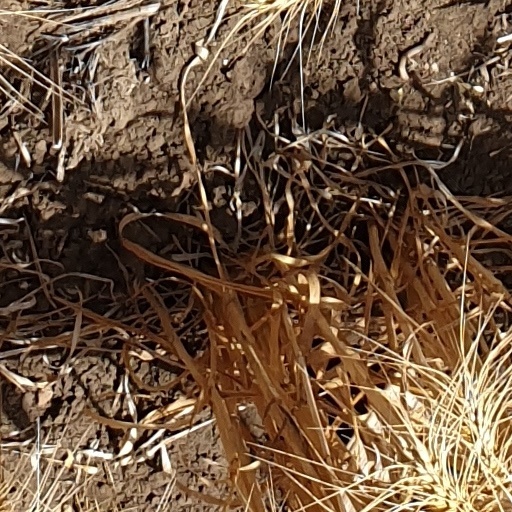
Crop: wheat